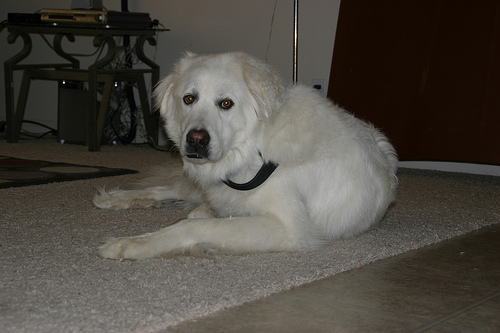
Animal: dog
Breed: great_pyrenees